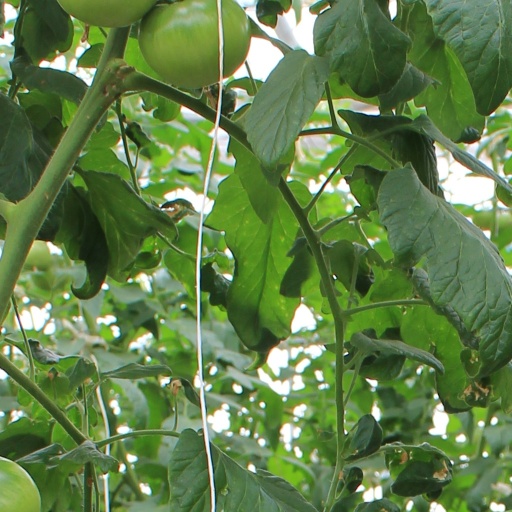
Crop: tomato